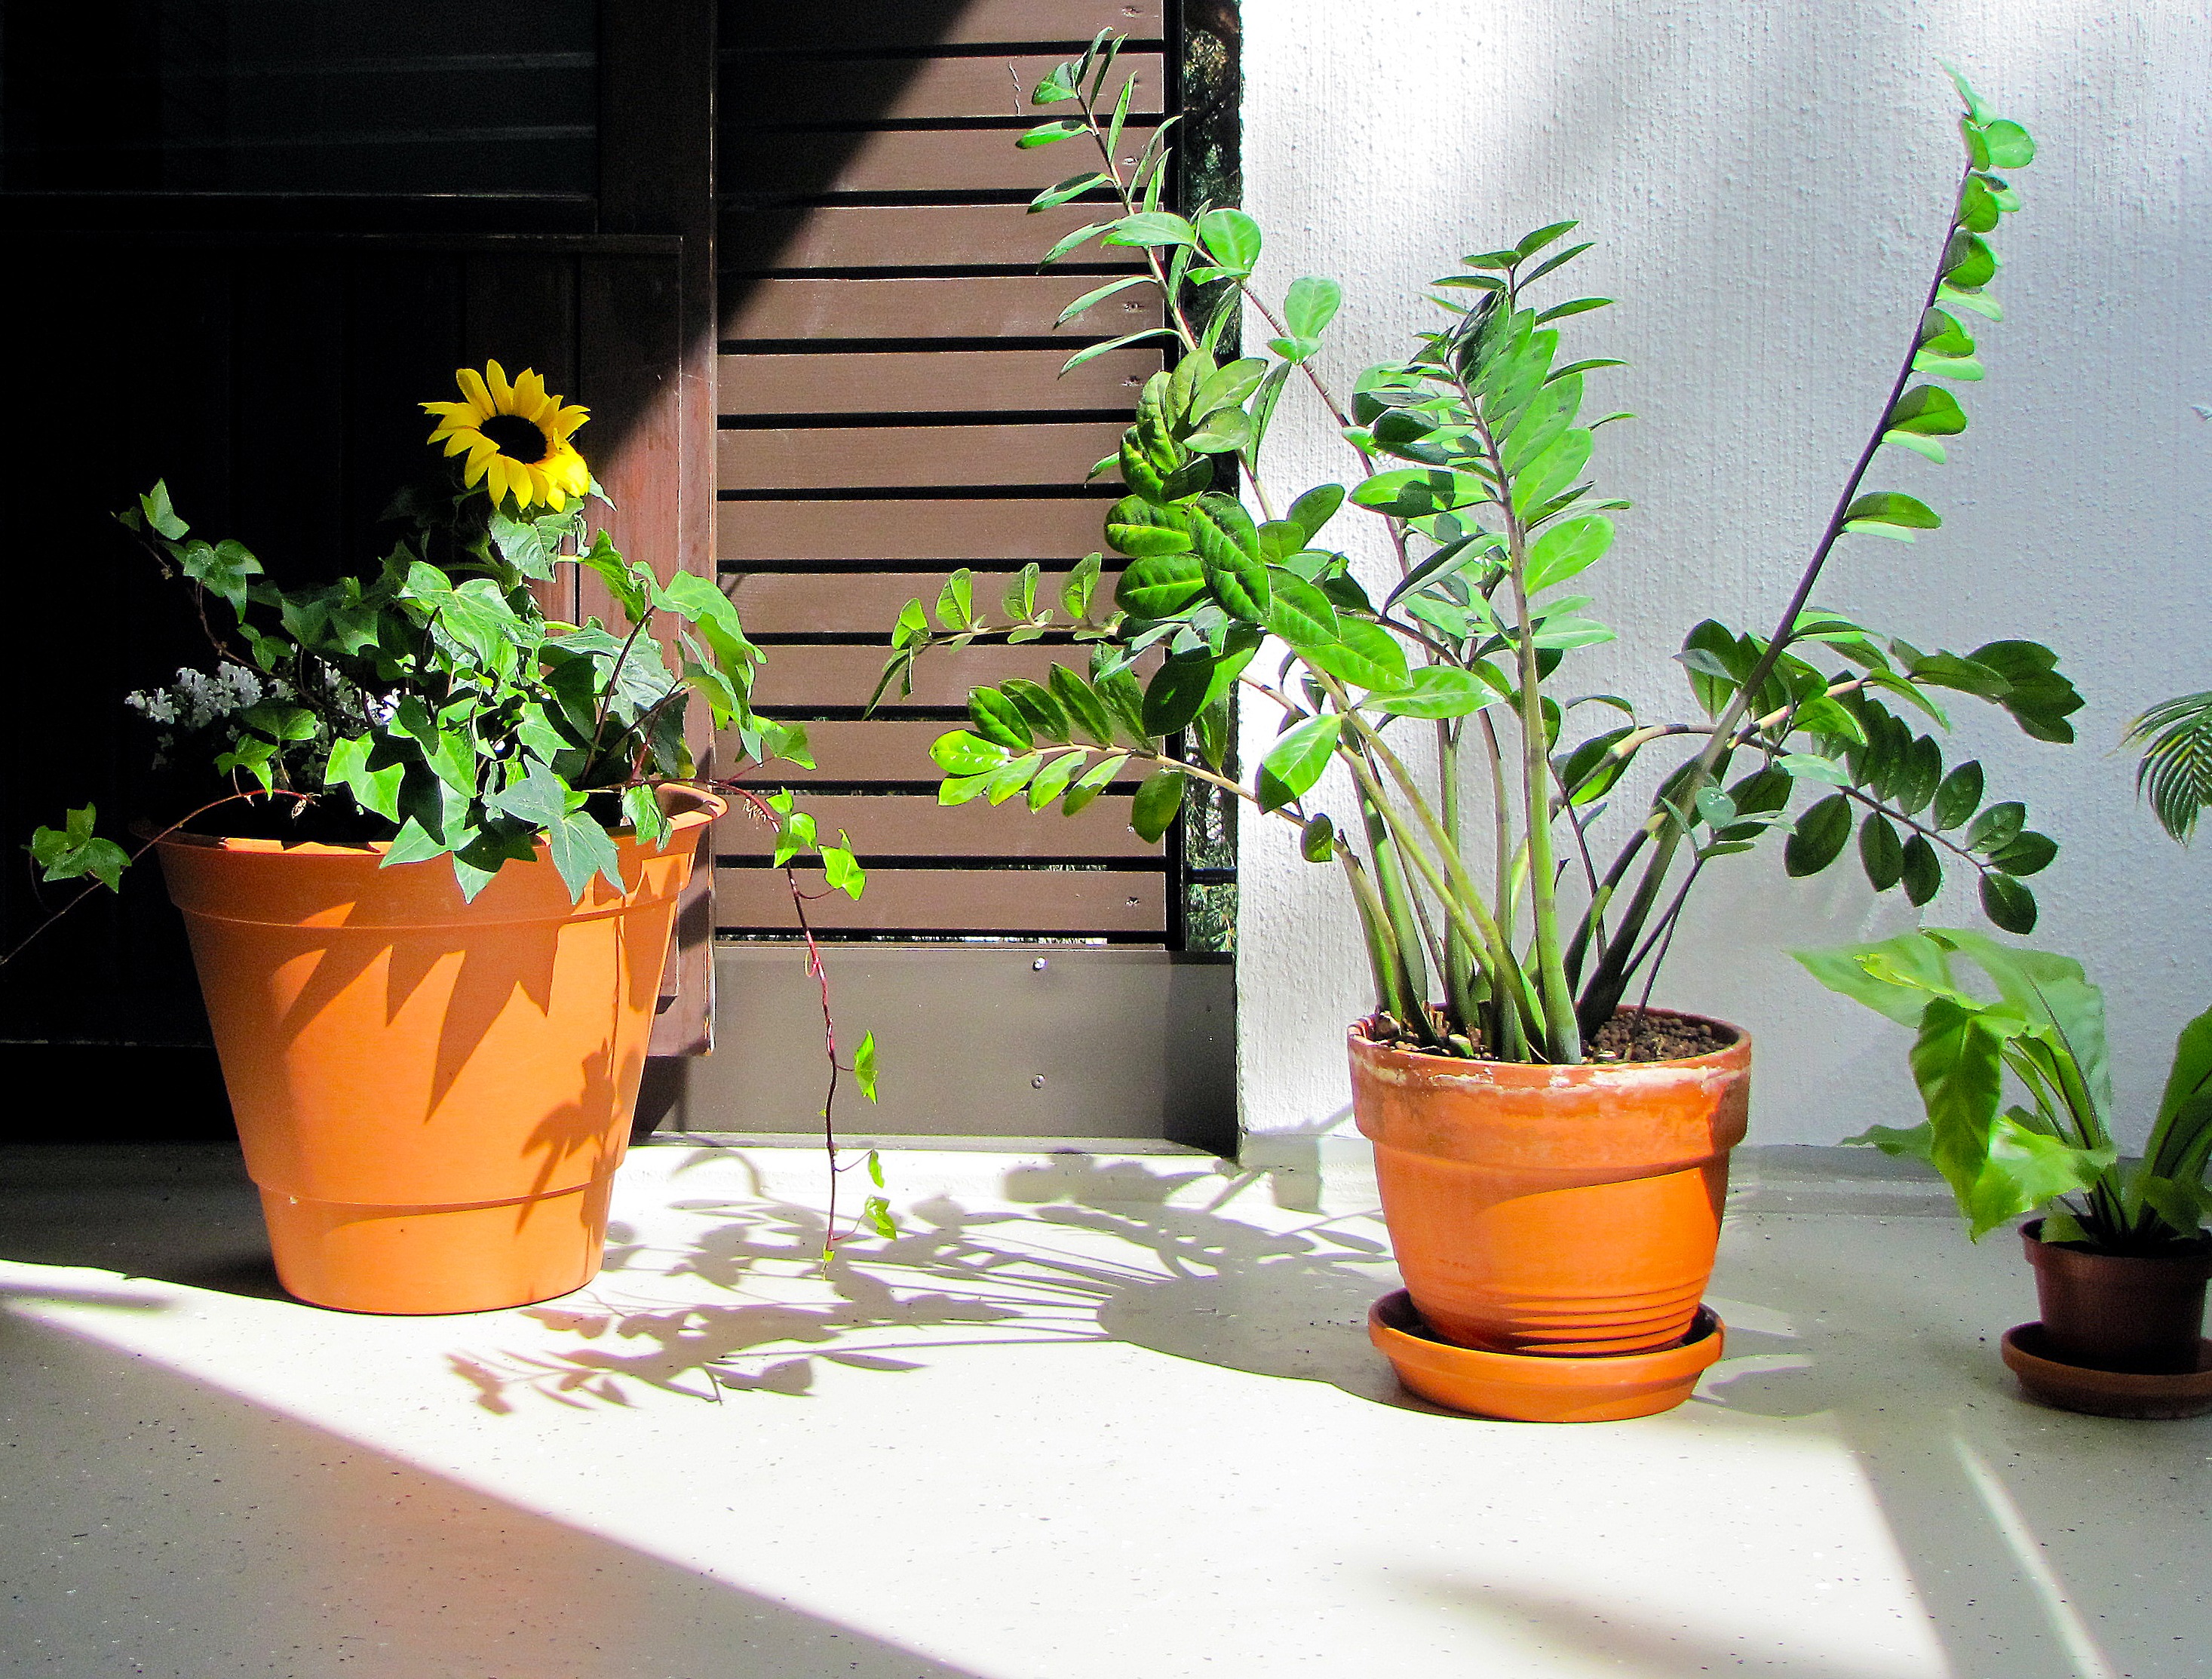
plant, flower, summer, balcony, herb, yellow, sunflower, plants, houseplant, interior design, relaxing, design, flowerpot, floristry, balcony plants, zamioculcas, arecales, plants on the balcony, palmuvehka